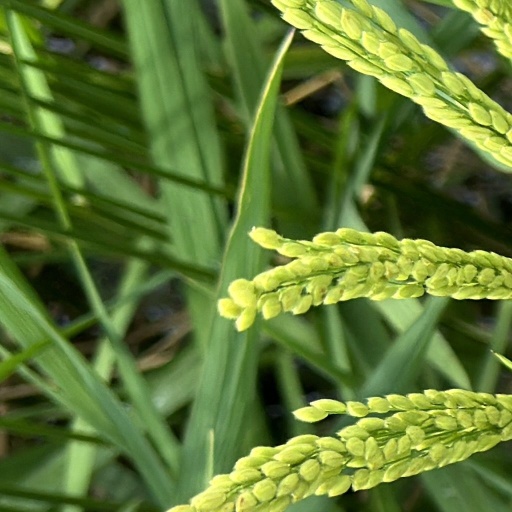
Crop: rice